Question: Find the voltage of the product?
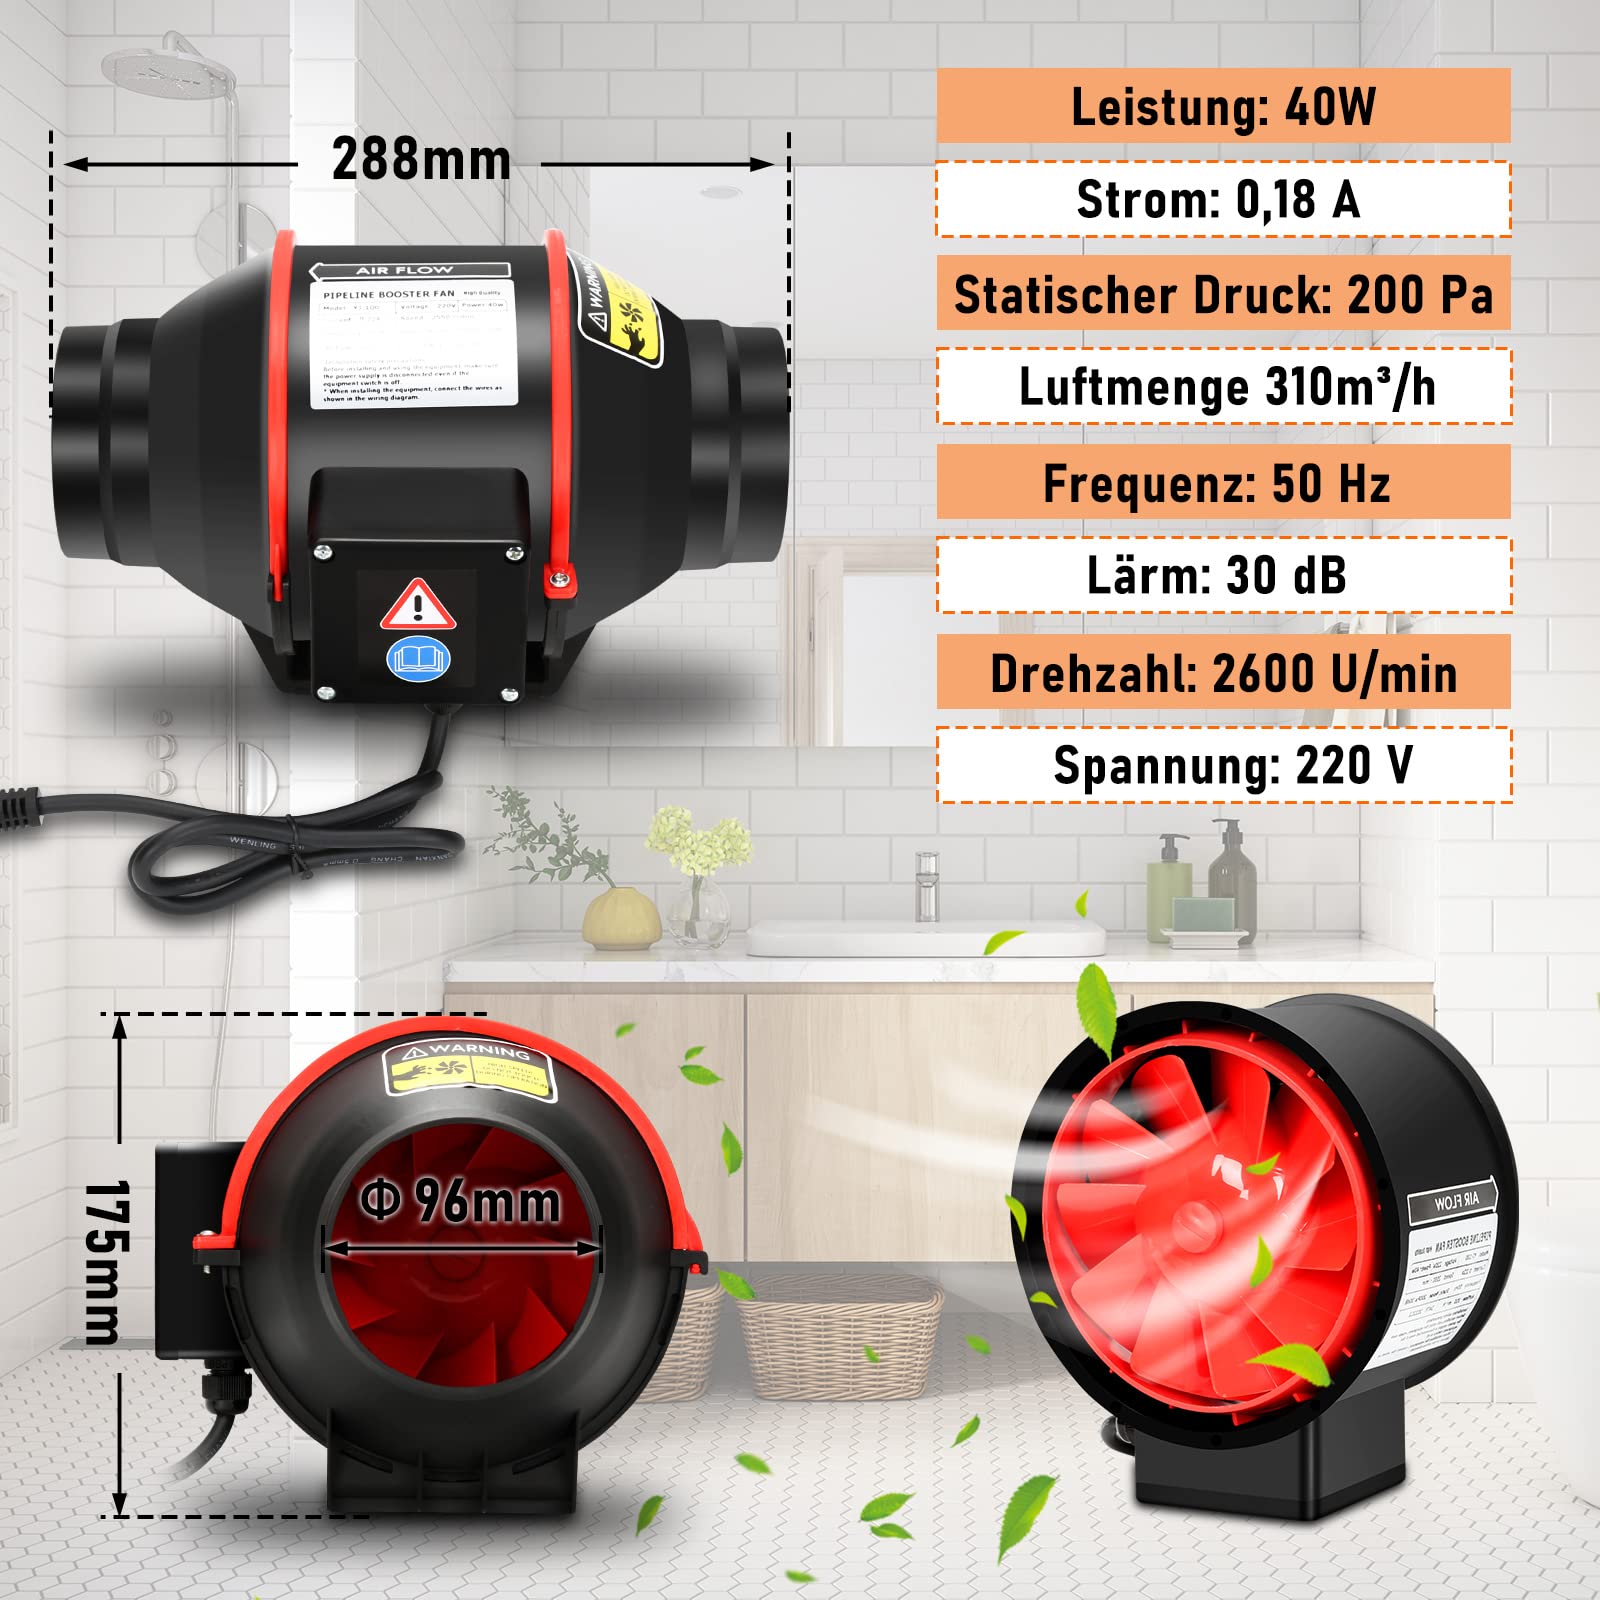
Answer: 220.0 volt